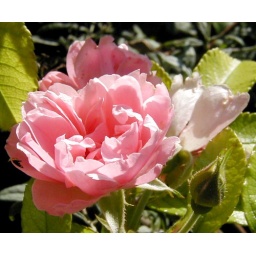
blooms in clusters 3-20 flowers at a time, May-October, no fragrance, no rose hips, disease free